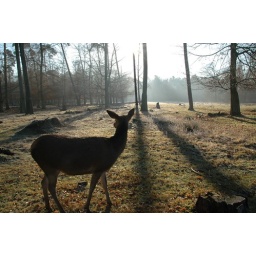
This female red deer, Bella, was brought up by hand and therefore is not shy at all.